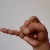
The image shows a hand gesture representing the letter 'J' in Indian Sign Language.